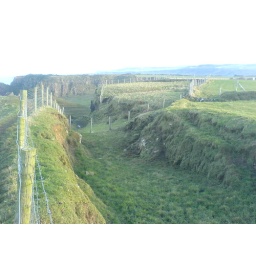
This is the old coast road again, sunk into the field and used by walkers and sheep